Great spotted woodpecker

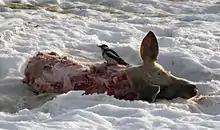
Scavenging on a dead pig

The great spotted woodpecker spends much of its time climbing trees, and has adaptations to this lifestyle, many of which are shared by other woodpecker species. These include the zygodactyl arrangement of the foot, with two toes facing forward and two back, and the stiff tail feathers that are used as a prop against the trunk. In most birds the bones of the tail diminish in size towards its end, but this does not occur in woodpeckers, and the final vertebra, the pygostyle, is very large to anchor the strong tail muscles.